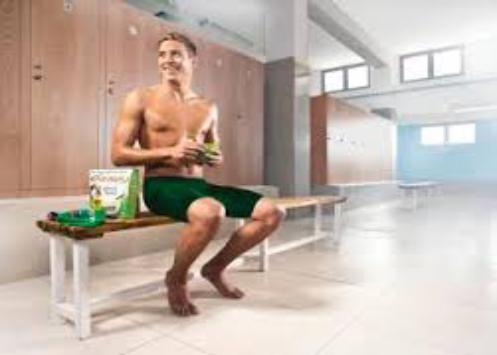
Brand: Futurelife SmartFood
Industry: Food